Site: brandenburg
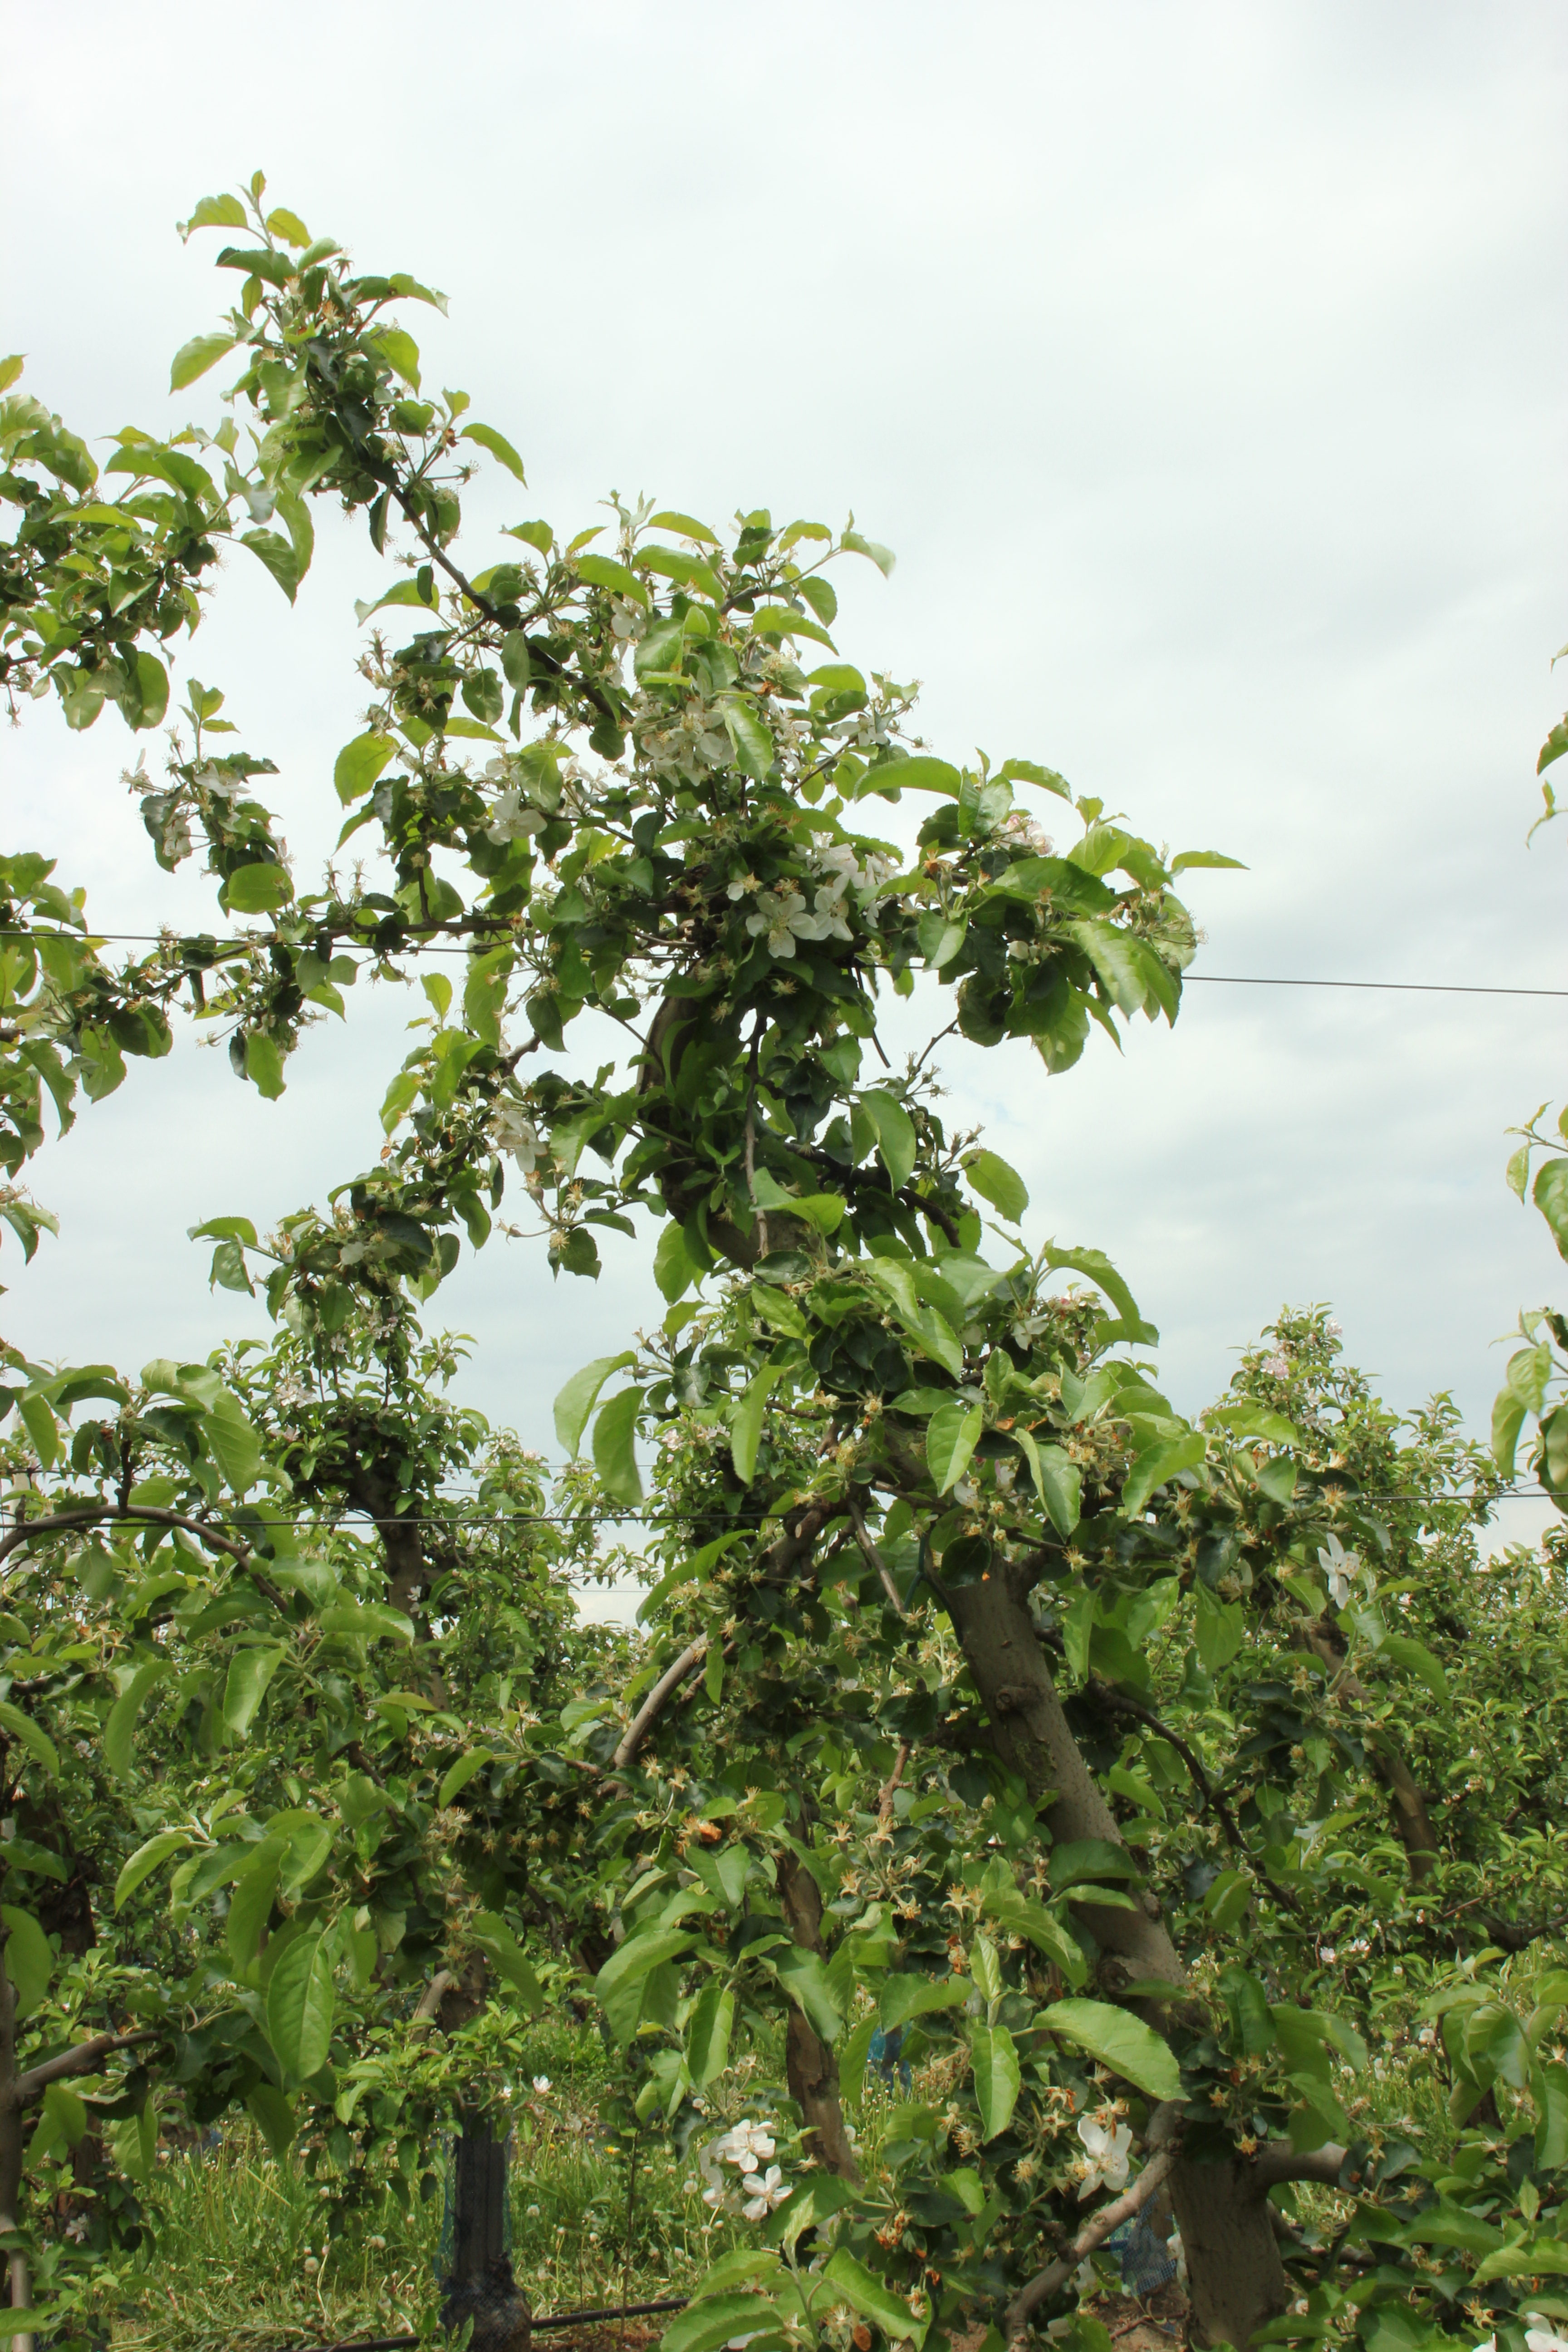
Growth stage (BBCH 67): Flowering